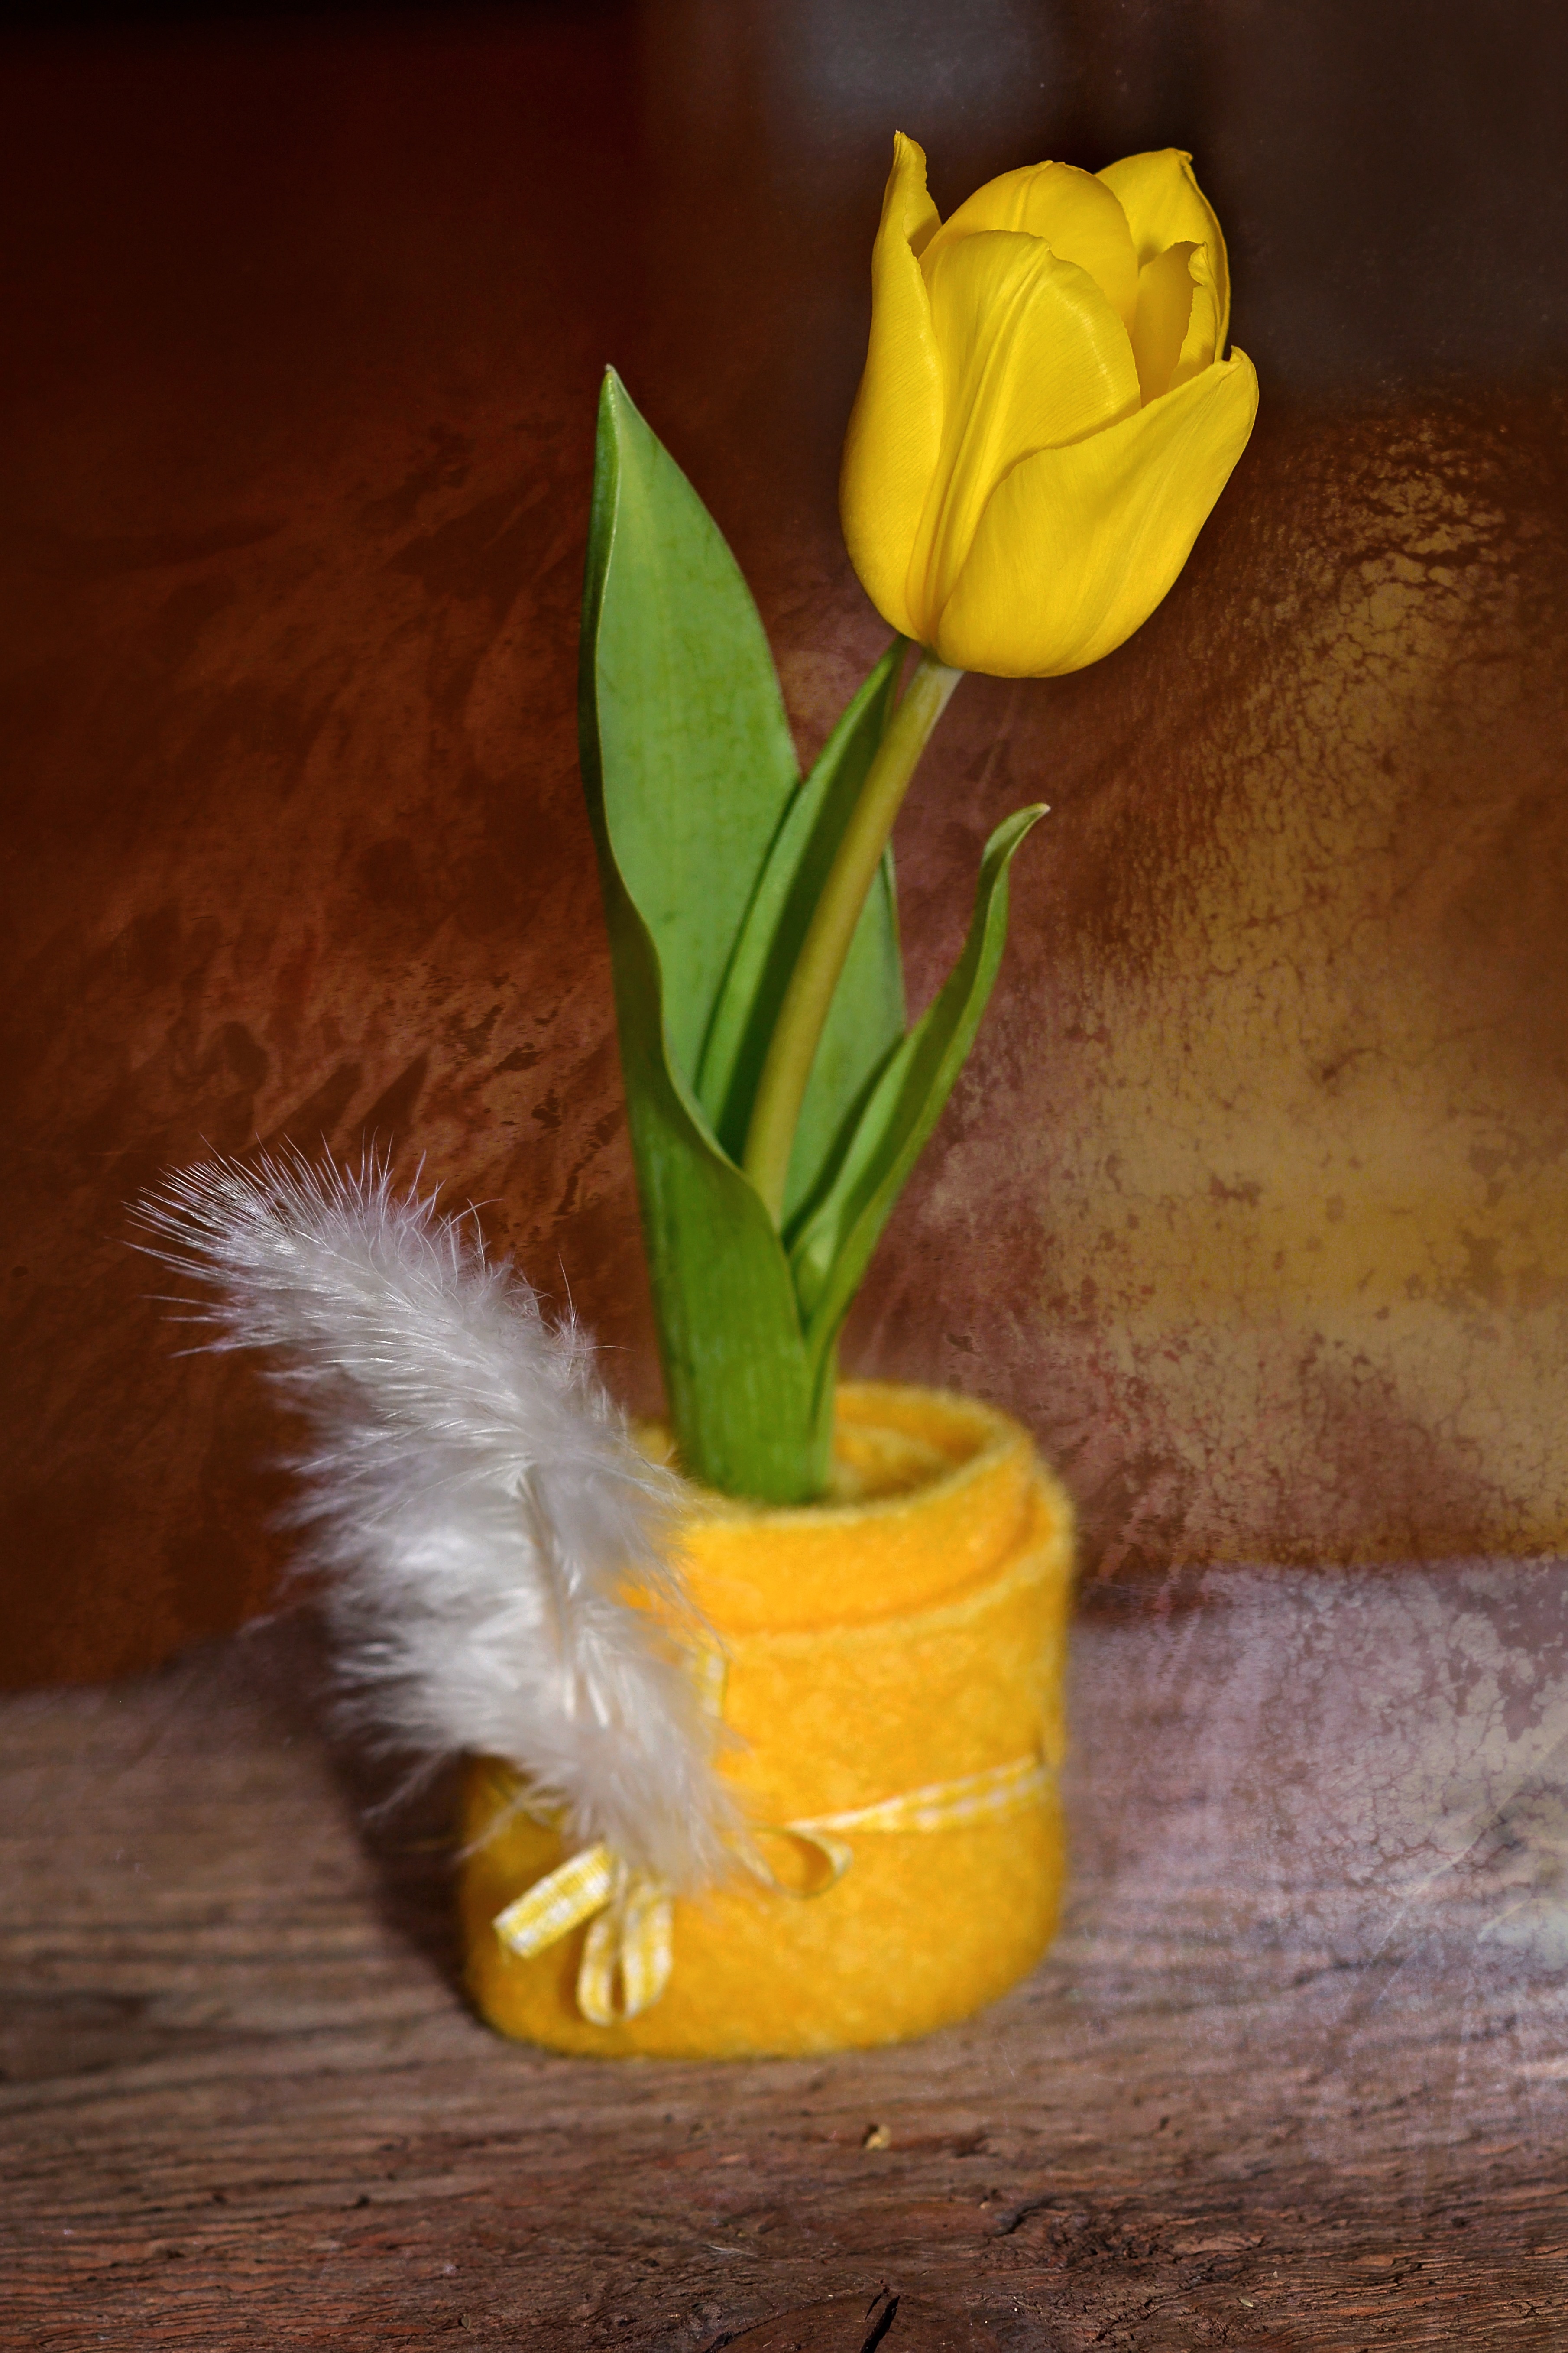
plant, flower, petal, tulip, spring, yellow, close, lighting, still life, yellow flower, deco, spring flower, macro photography, felt, flowering plant, schnittblume, land plant